A. C. Solomon Raj

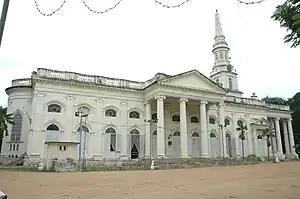
The CSI-St. George's Cathedral, Chennai where Solomon Raj was consecrated on 13.10.2016.

In 2012, Bishop T. S. Kanaka Prasad, CSI had to relinquish the "Cathedra" as per an ecclesiastical communique from the Church of South India Synod in Chennai resulting in "sede vacante" during which time the Medak Diocese was overseen from Chennai by the Church of South India Synod led by then Moderator and Systematic theologian, The Most Reverend G. Dyvasirvadam, CSI.